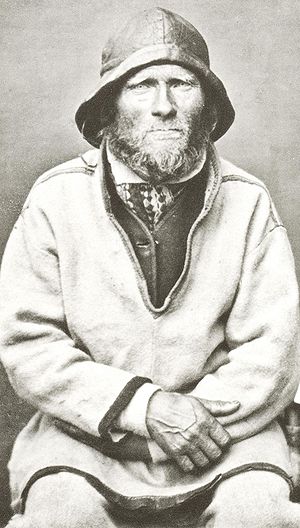
Samer
Søsame fra Finnmark, Norge. På hovedet har han en sydvest.
Samer er et oprindeligt folk, hvis hjemland, Lapland, ligger spredt over fire lande: Norge, Sverige, Finland og Rusland. Lapland strækker sig fra Kolahalvøen i nordøst til Engerdal i Norge og Idre i Sverige.